PA-8000

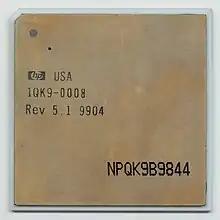
A HP PA-8200 microprocessor

The PA-8200 (PCX-U+), code-named "Vulcan", was a further development of the PA-8000. The first systems to use the PA-8200 became available in June 1997. The PA-8200 operated at 200 to 240 MHz and primarily competed with the Alpha 21164. Improvements were made to branch prediction and the TLB. Branch prediction was improved by quadrupling the number of BHT entries to 1,024, which required the use of a two-bit algorithm in order to fit without redesign of surrounding circuitry; and by implementing a write queue that enabled two branch outcomes to be recorded by the BHT instead of one. The number of TLB entries was increased to 120 entries from 96, which reduced TLB misses. The clock frequency was also improved through minor circuit redesign. The PA-8200's die was identical in size to the PA-8000 as improvements utilized empty areas of the die. It was fabricated in the CMOS-14C process.